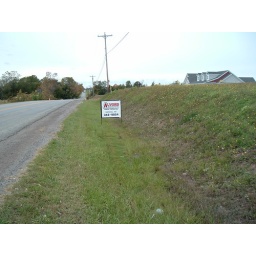
This a picture of the land from road level. The neighbor's house in the background is nearing completion!!